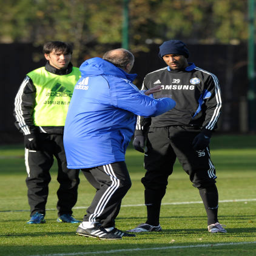
football player of talks to football player during a training session .